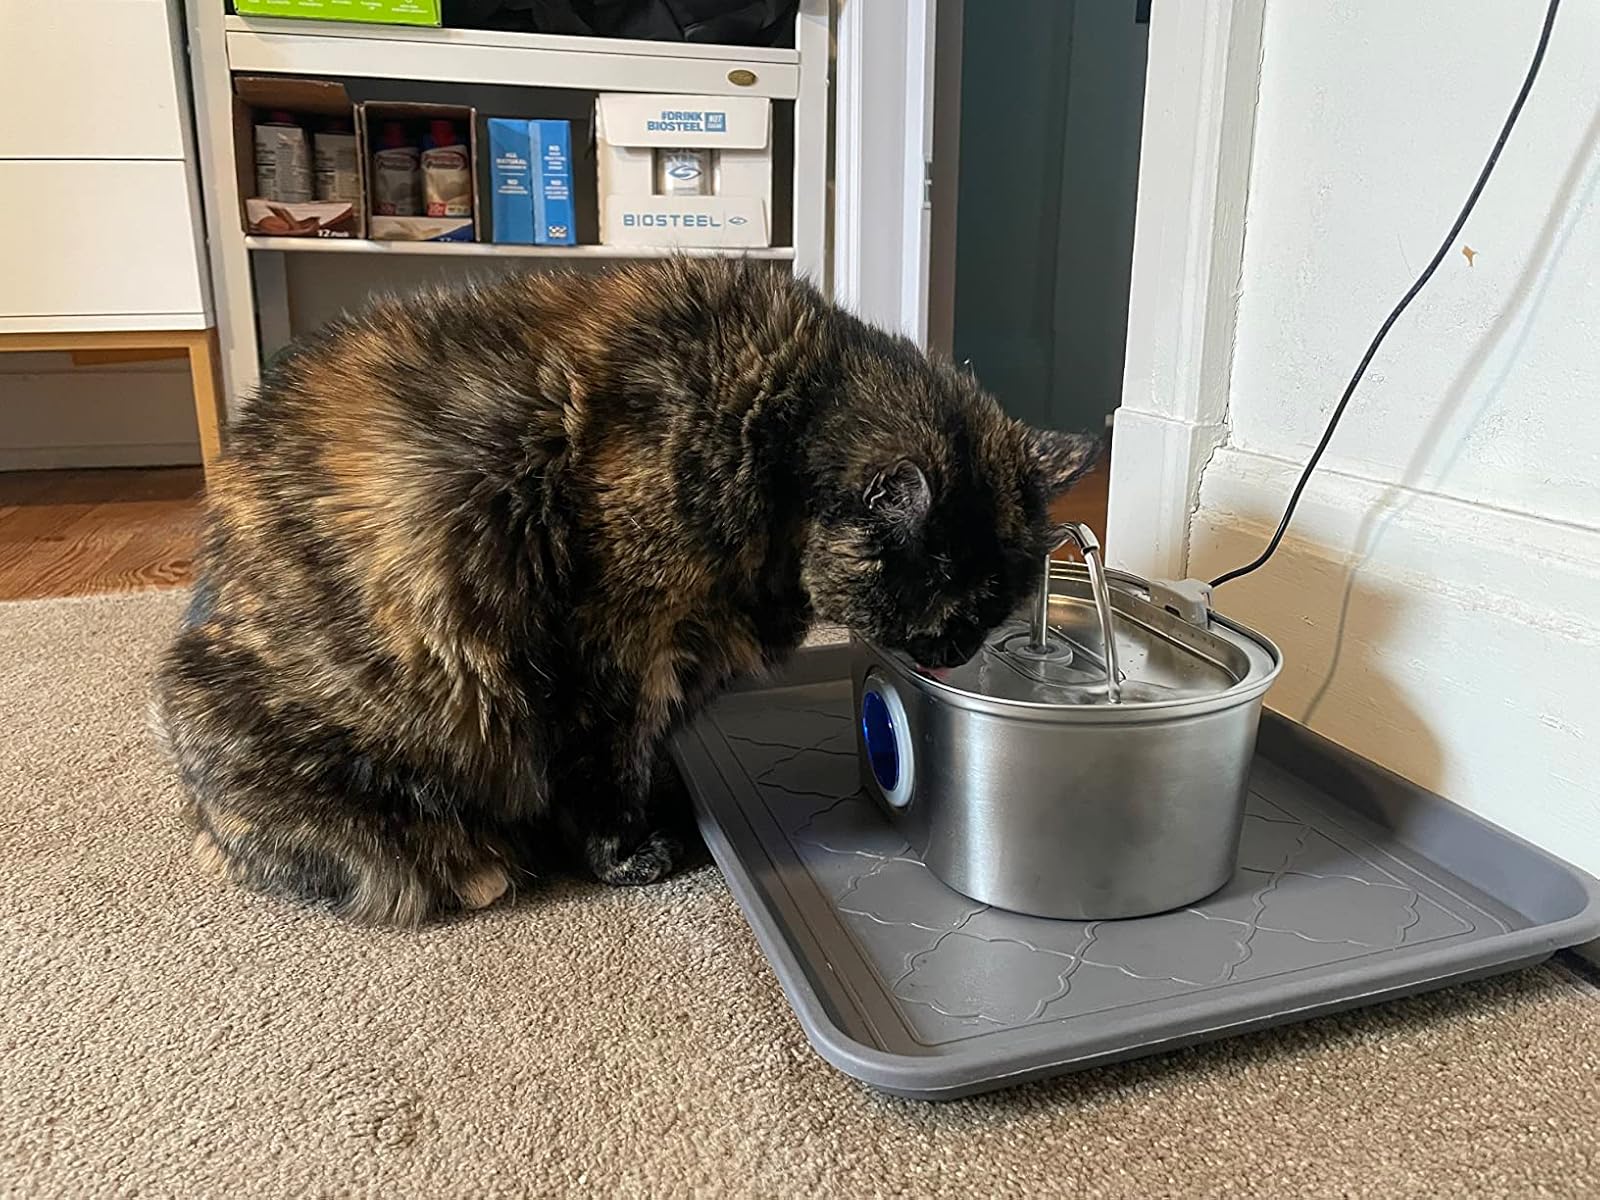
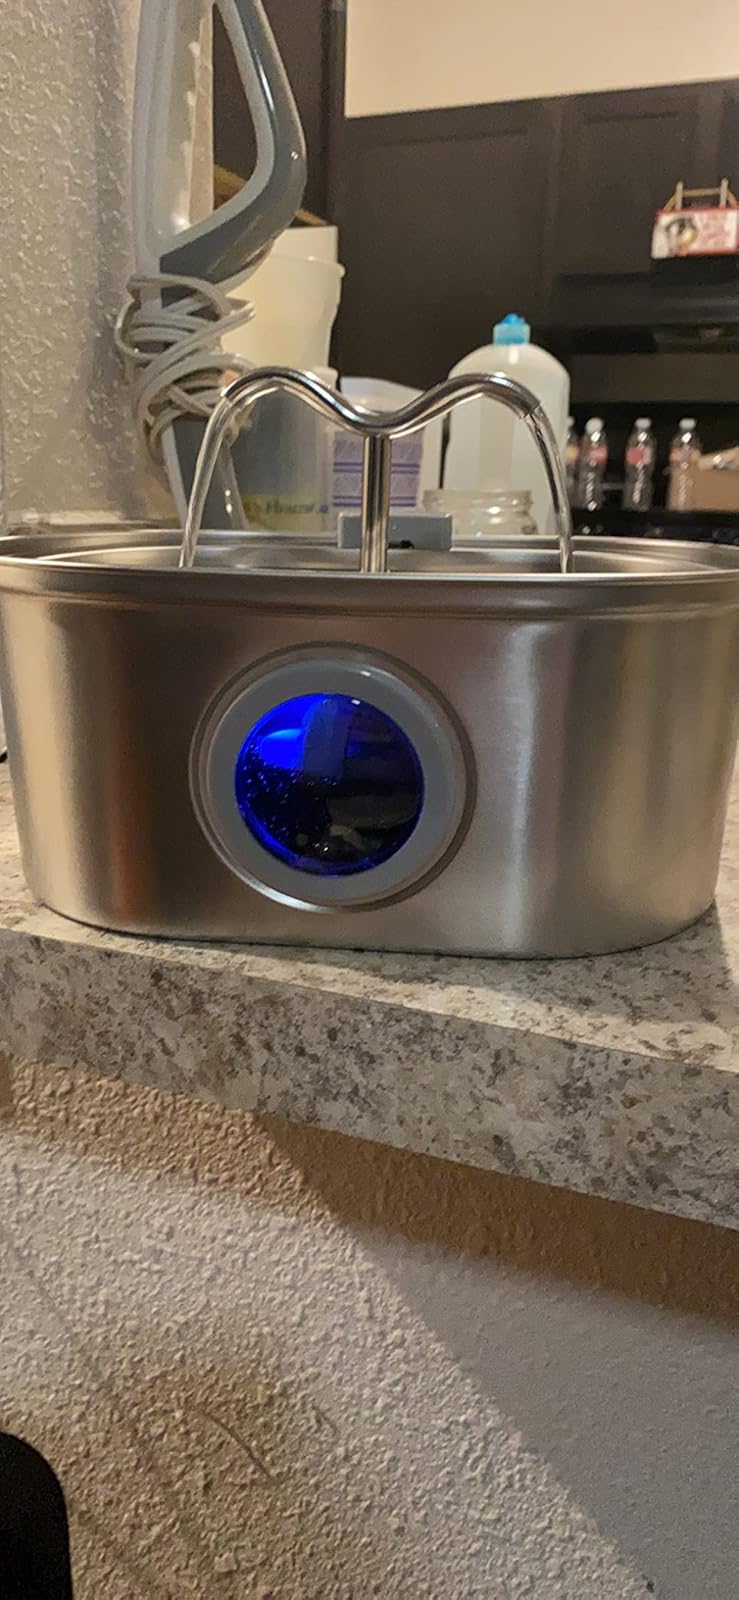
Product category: items_bowl
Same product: yes